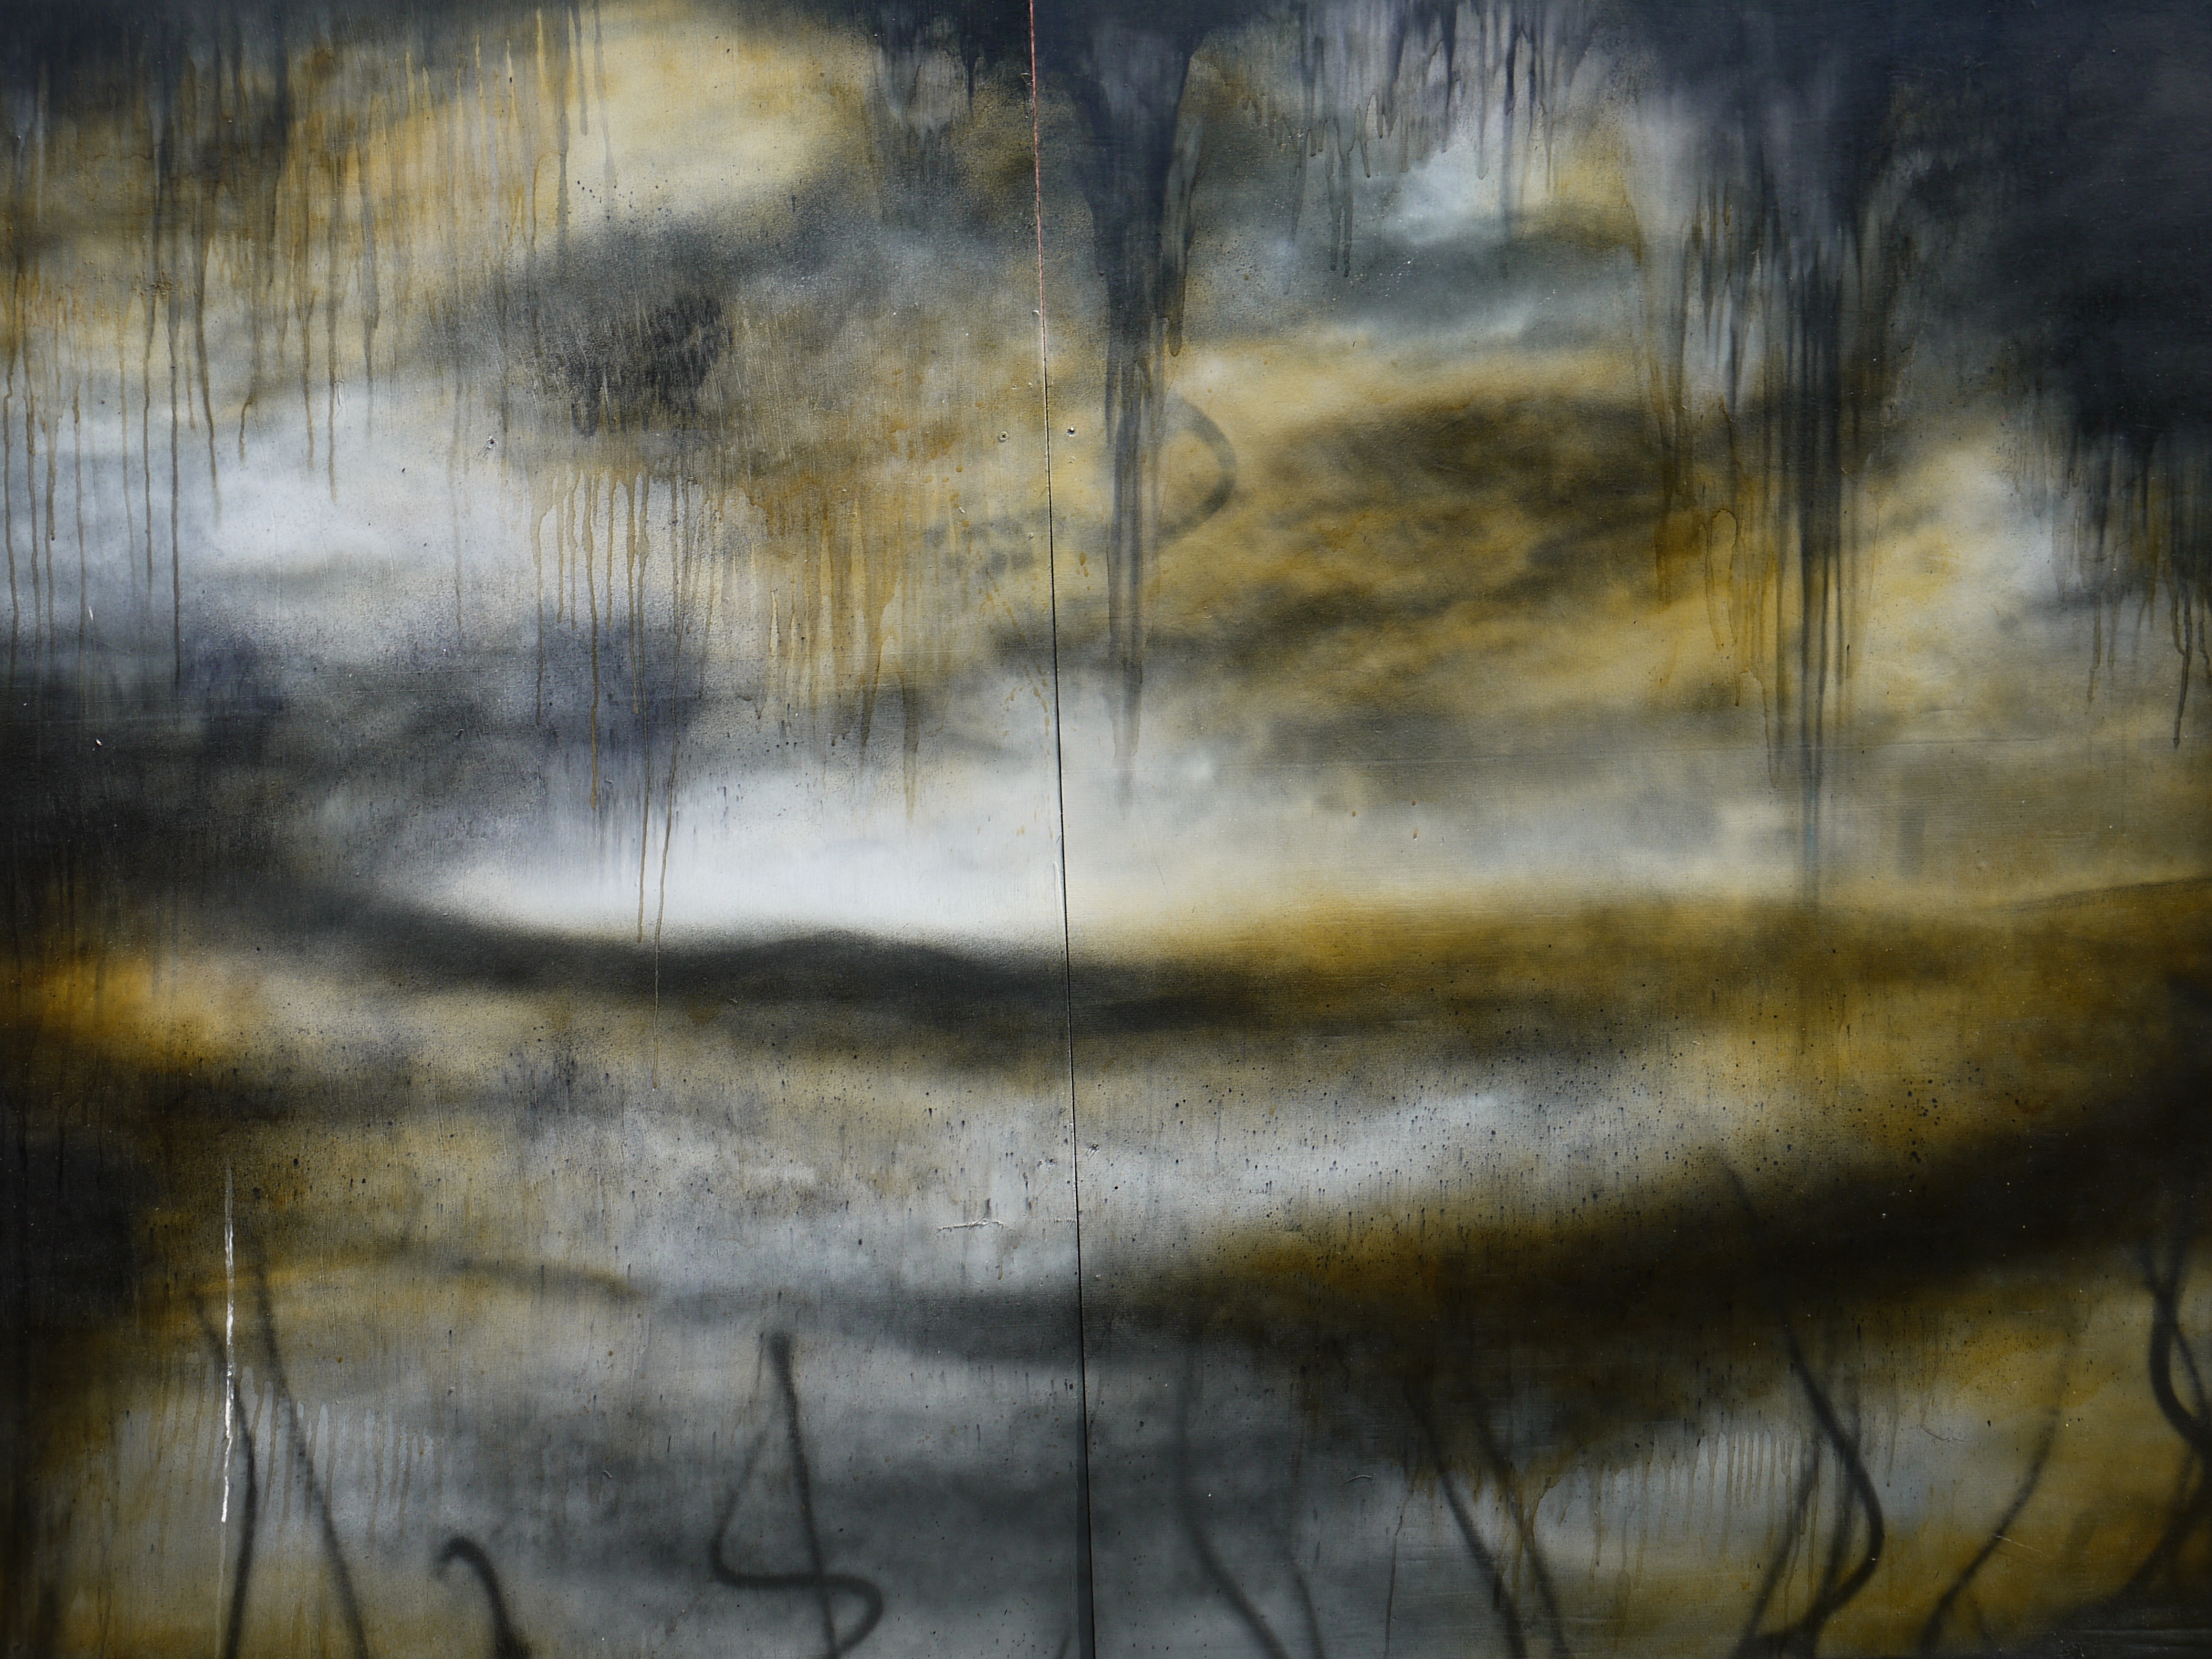
grungy, abstract, sunlight, morning, texture, leaf, evening, reflection, autumn, grunge, graffiti, material, painting, art, drawing, streetart, canvas, modern art, atmospheric phenomenon